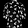
Label: Shirt